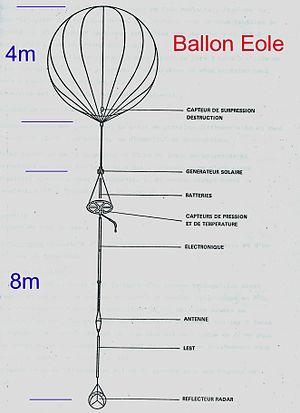
EOLE était un programme coopératif de satellites scientifiques et ballon-sondes entre le CNES et la NASA, avec la participation de l'Argentine. EOLE-Cas A était ainsi un système qui a associé un satellite météorologique à une flottille de ballon-sondes dérivants dans le courant-jet de l'hémisphère sud de septembre 1971 à juin 1972. Il est à l'origine du système de localisation et collecte de données Argos.
Le programme EOLE est un programme météorologique expérimental développé en coopération par les agences spatiales française CNES et américaine NASA utilisant à la fois des satellites et des ballons-sondes. Les données météorologiques fournies par 500 ballon-sondes dérivants dans le courant-jet de l'hémisphère sud à 12 000 mètres d'altitude ont été recueillies et transmises au sol par le satellite EOLE de septembre 1971 à juin 1972. Les résultats scientifiques se sont révélés beaucoup plus modestes que prévu mais le programme a servi de tremplin à la réalisation des systèmes de localisation et de collecte de données tels que Argos.
Un ballon-sonde est un ballon à gaz utilisé dans les domaines de la météorologie et de l'astronautique. Il s'agit d'un ballon libre non habité, utilisé pour faire des mesures locales dans l'atmosphère grâce à un certain nombre d'instruments mis à bord dans une nacelle appelée radiosonde, ainsi que d'un réflecteur radar ou d'un système de radiolocalisation pour le suivre et donc déterminer la vitesse des vents. Le ballon-sonde a été inventé par Gustave Hermite en 1892.